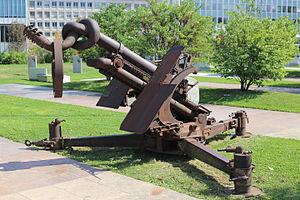
«
Non-violence ou Non Violence est à la fois un projet et une sculpture réalisée par l'artiste suédois Carl Fredrik Reuterswärd à la suite de la mort de John Lennon. L’œuvre représente un revolver au canon noué et existe en de nombreuses versions.